Jim McGovern (American politician)

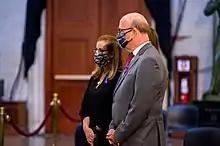

As co-chair of the House Hunger Caucus, McGovern is an advocate for expanding child nutrition programs both domestically and internationally. In 2007, he obtained $840 million in required funding for the McGovern-Dole International Food for Education and Child Nutrition Program in the House version of the farm bill. The House–Senate conference committee stripped most of the funding from the final bill.